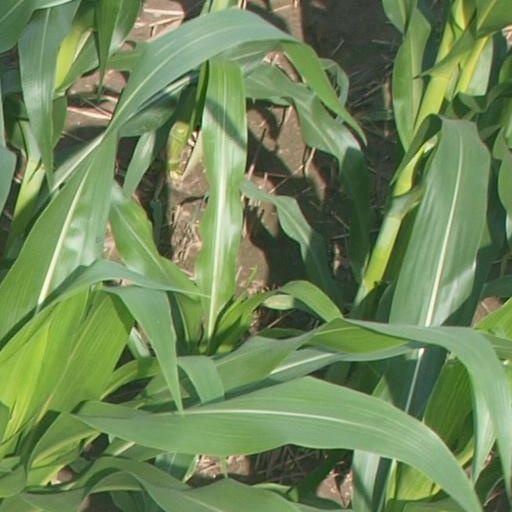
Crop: maize; corn